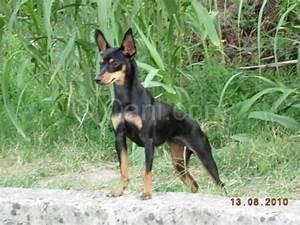
dog